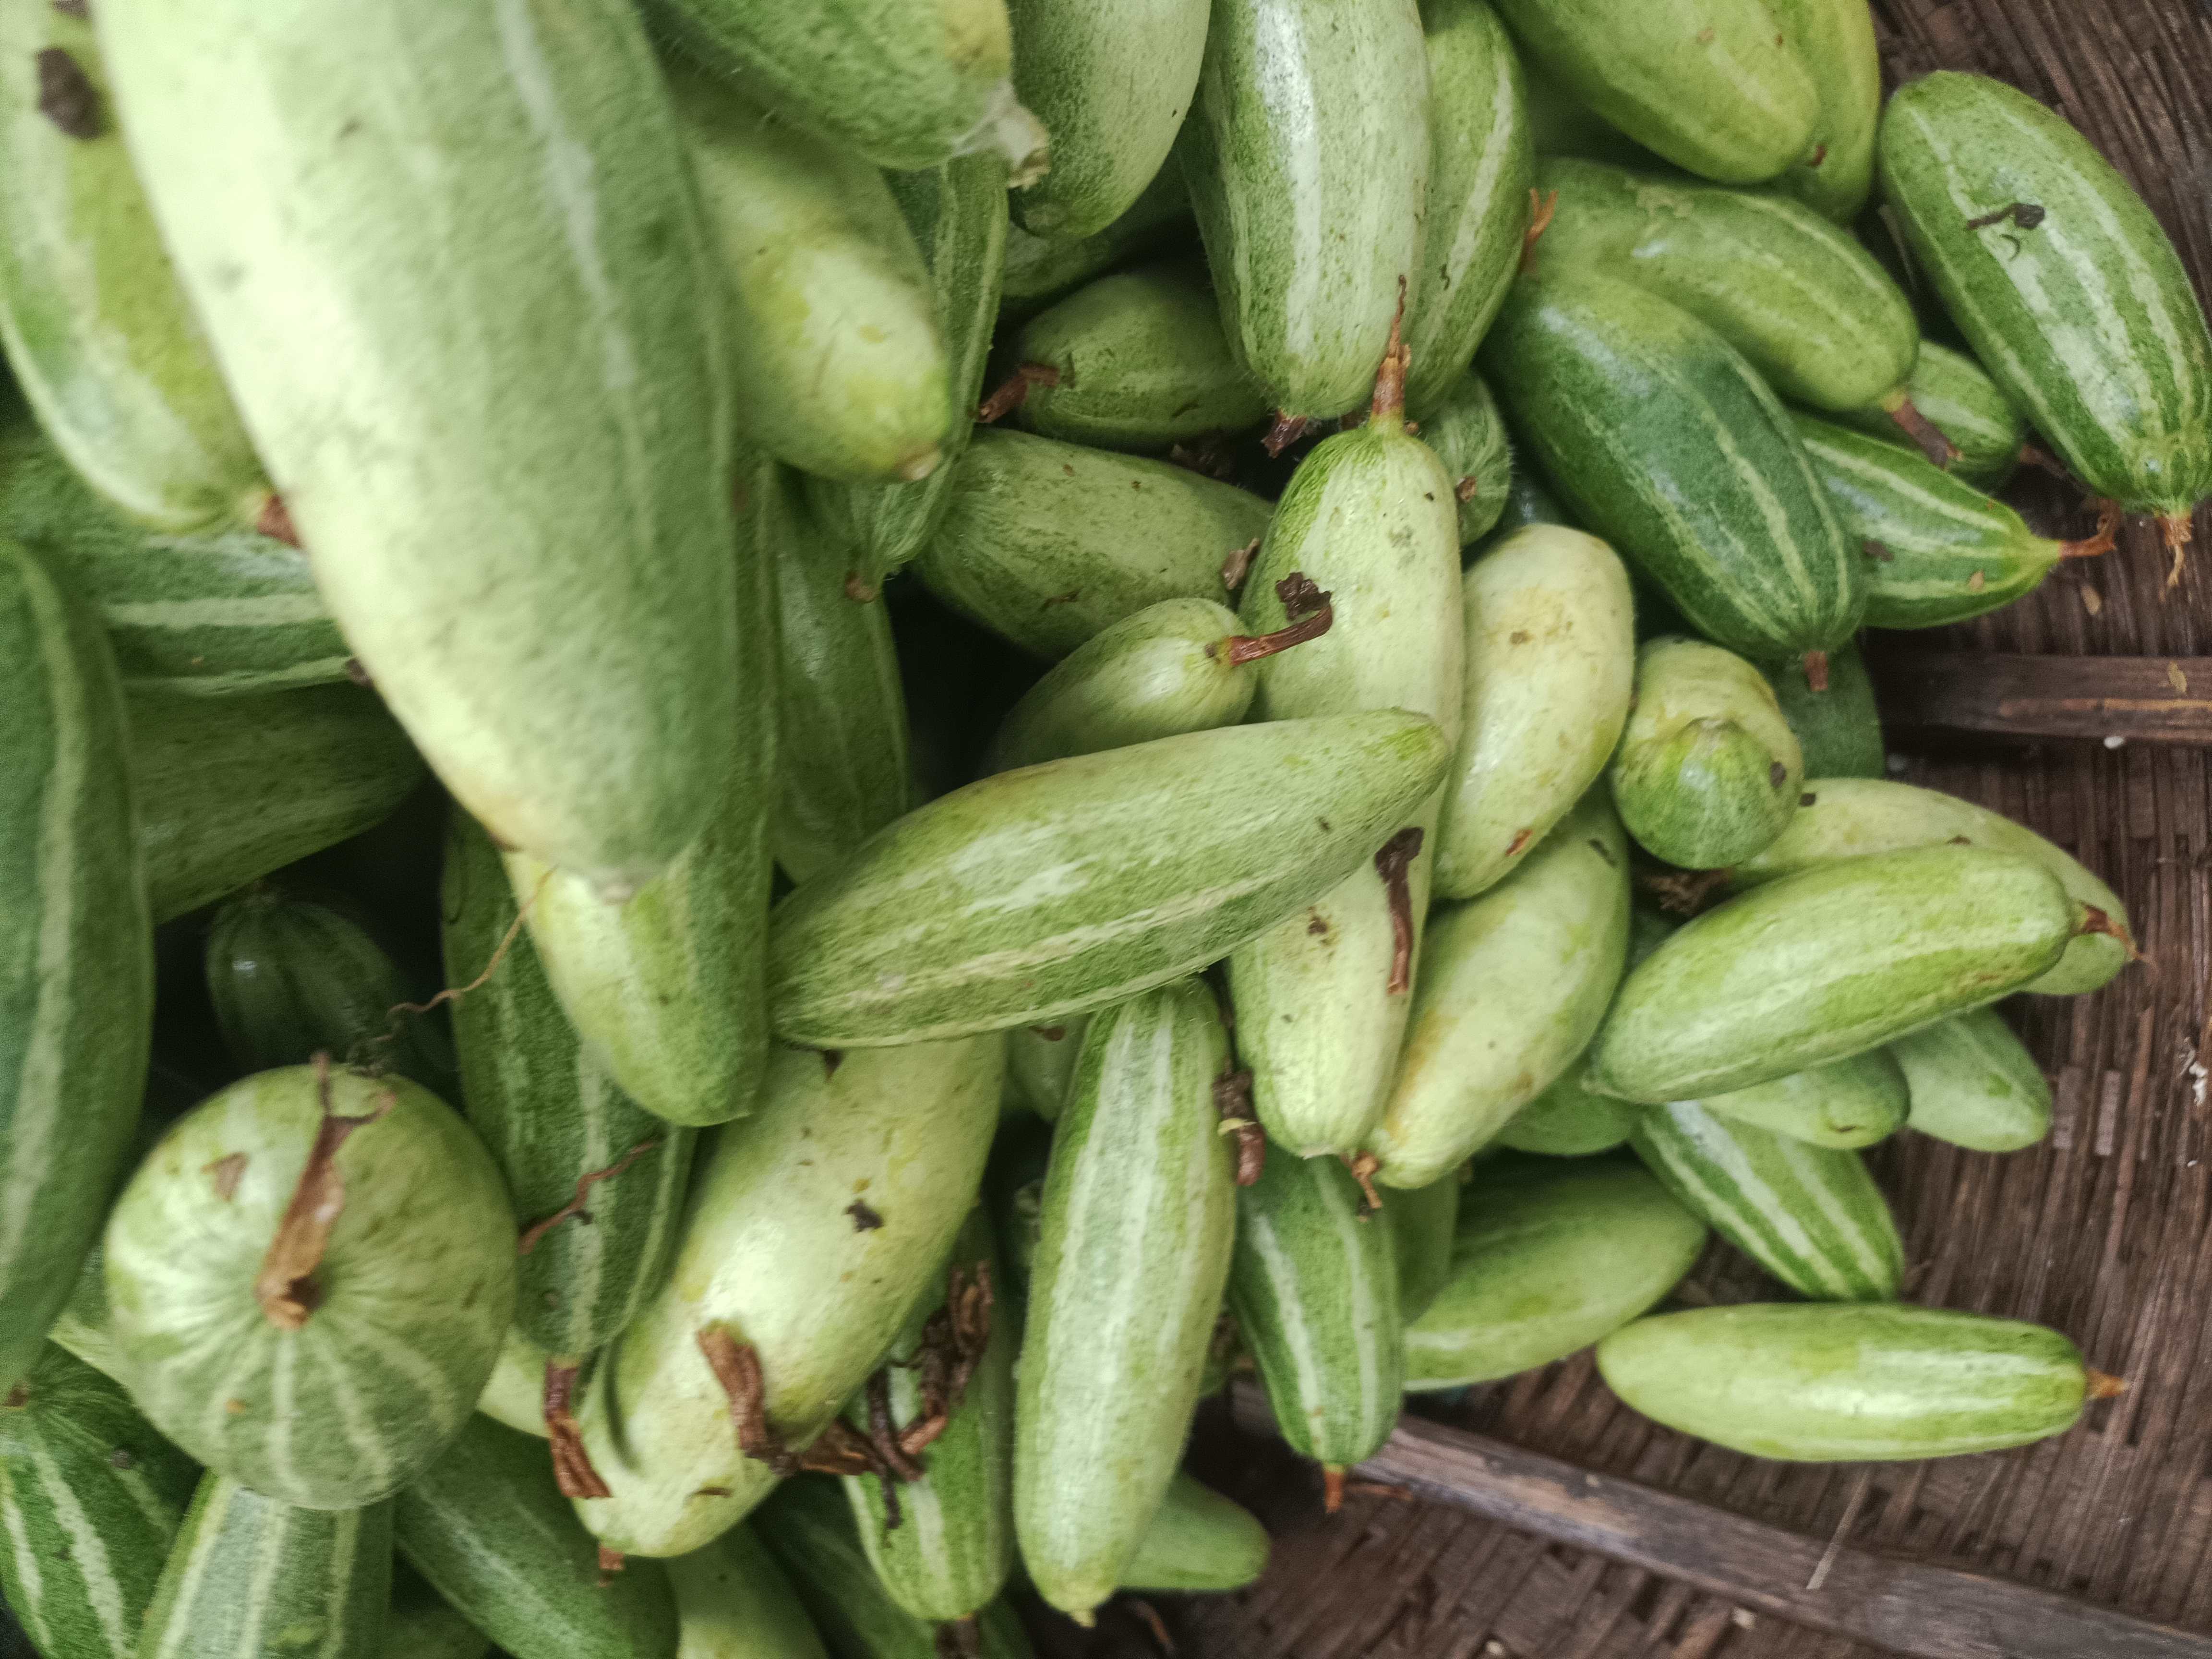
Label: Trichosanthes dioica